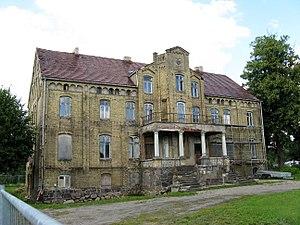
Weitendorf est une municipalité allemande du land de Mecklembourg-Poméranie-Occidentale et l'arrondissement de Ludwigslust-Parchim. En 2013, elle comptait 382 hab.